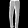
Label: Trouser